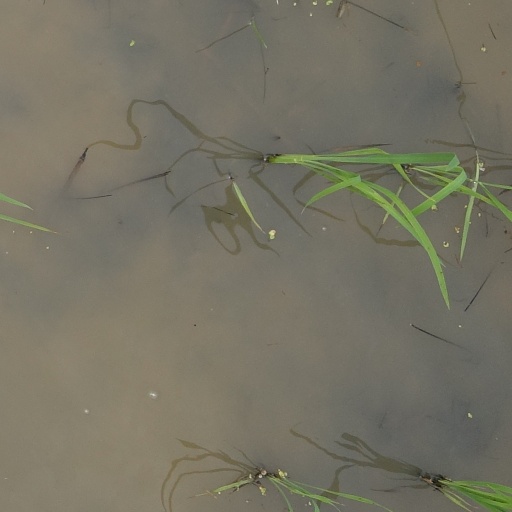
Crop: rice